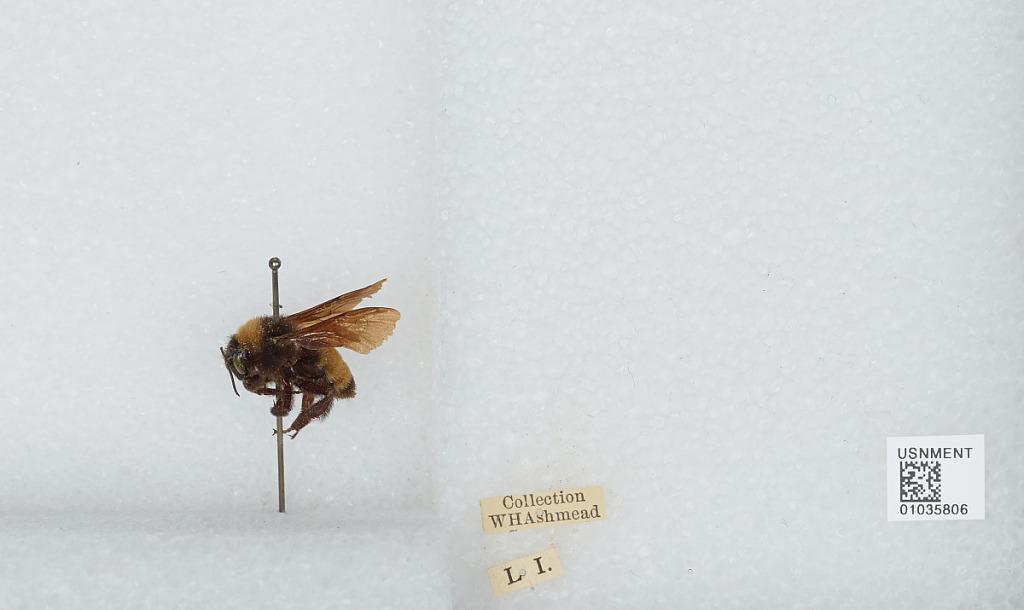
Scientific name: Bombus (Fervidobombus) pensylvanicus pensylvanicus (De Geer)